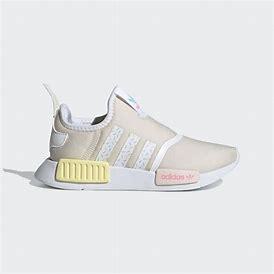
Brand: Adidas
Model: NMD 360